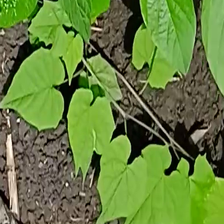
Weed species: Obscure_morning _glory(Ipomoea obscura)